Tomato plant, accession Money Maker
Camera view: horizontal (90 deg, fisheye); turntable rotation: 90 degrees
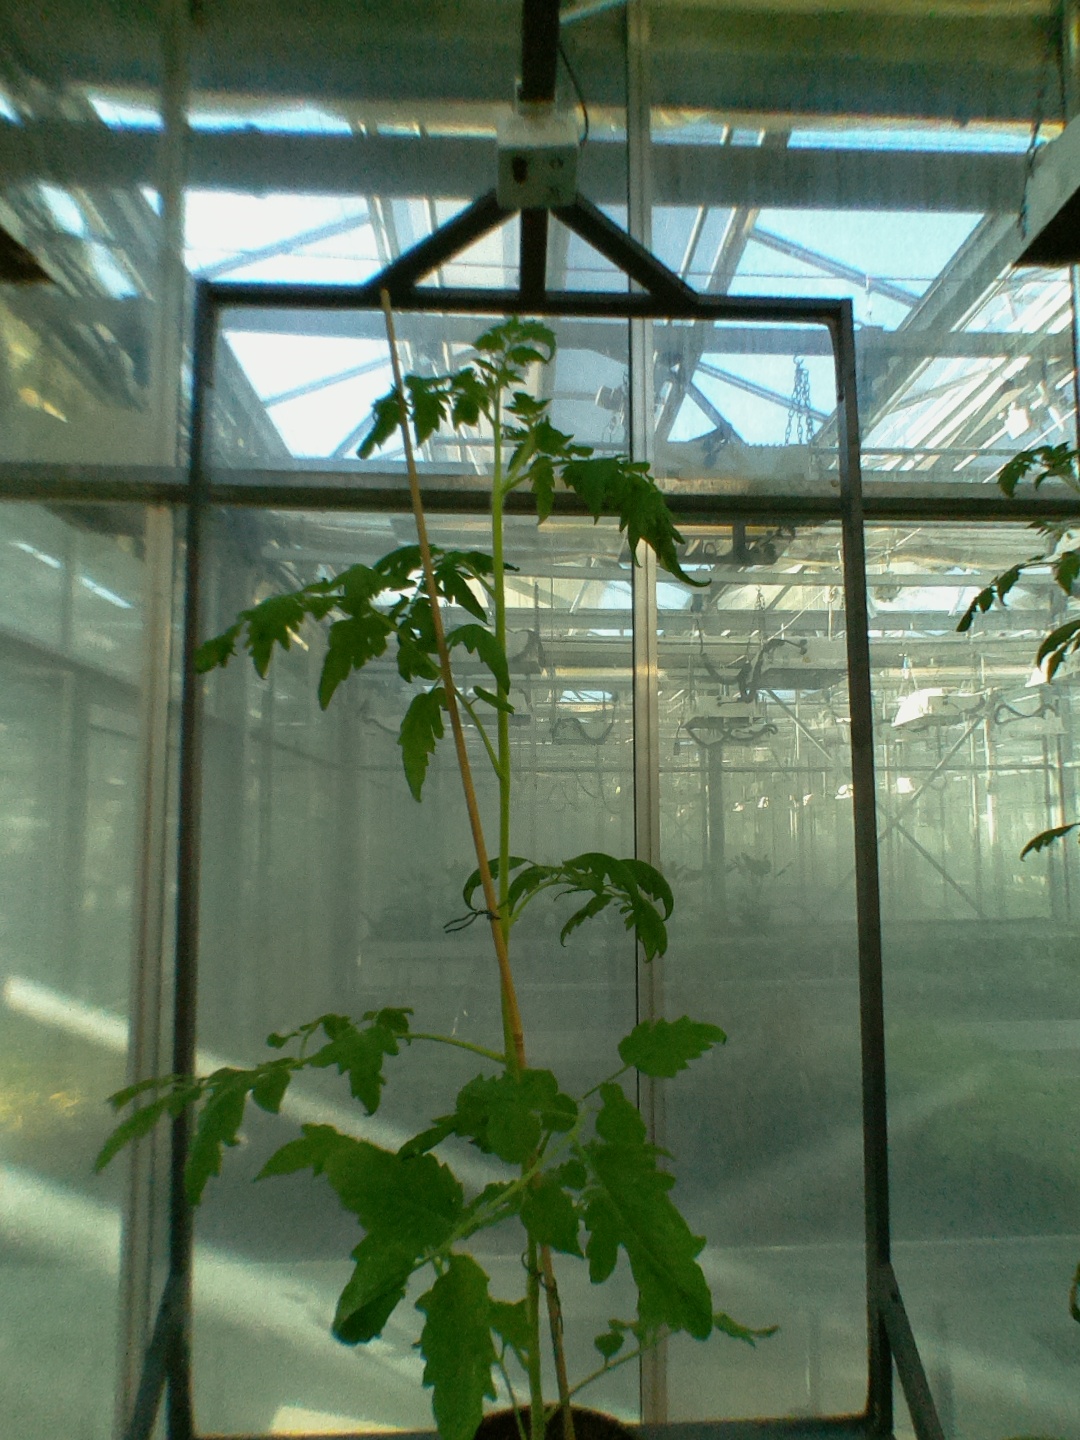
BBCH growth stage 16: 12 of true leaves visible